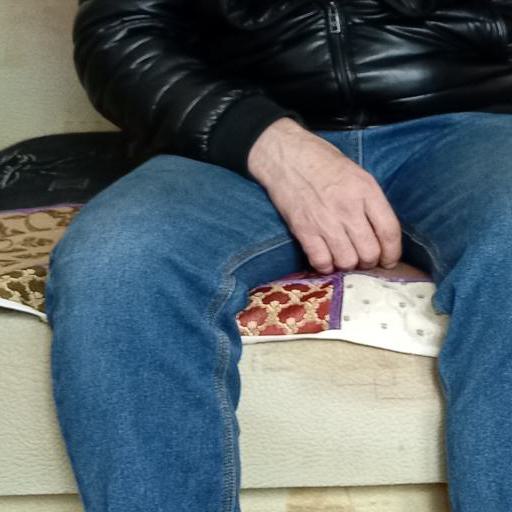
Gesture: no_gesture